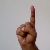
The image shows a hand gesture representing the letter 'D' in Indian Sign Language.